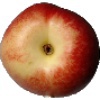
Label: Nectarine 1